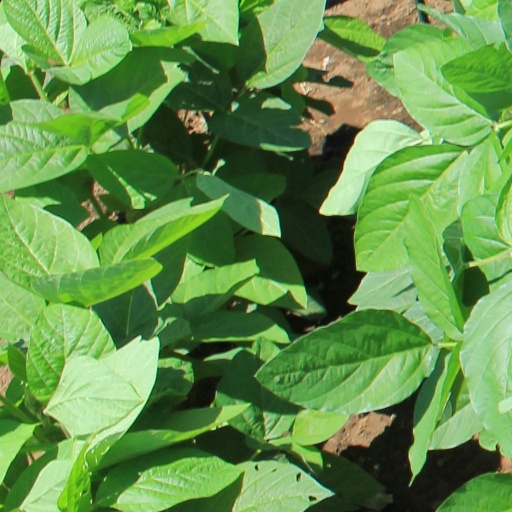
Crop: soybean